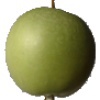
Label: apple_granny_smith